Lion (chocolate bar)

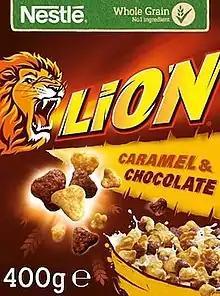
Lion Cereal

Nestlé produce a spin-off breakfast cereal called "Lion Cereal" which is described as “the King of Cereals” and contains chocolate, caramel and whole grain to make it taste like the Lion chocolate bar.